Solar panel

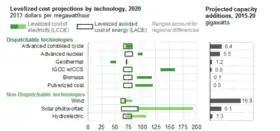

Solar trackers increase the energy produced per module at the cost of mechanical complexity and increased need for maintenance. They sense the direction of the Sun and tilt or rotate the modules as needed for maximum exposure to the light.